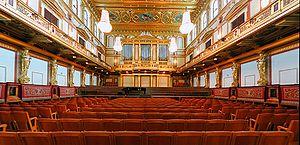
Le baron Theophil Edvard von Hansen est un architecte danois naturalisé autrichien. Il est célèbre pour ses bâtiments néoclassiques à Vienne.
Le Musikverein de Vienne — de son nom complet Haus des Wiener Musikvereins « Maison de l’Union Musicale de Vienne » –, inauguré le 6 janvier 1870, est une salle de concert réputée pour son acoustique et considérée comme l'une des trois plus belles salles du monde avec le Symphony Hall de Boston et le Concertgebouw d'Amsterdam.